Al-Ram

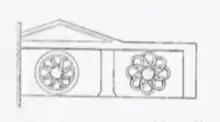
19th-century drawing of a lintel from a Crusader church, repurposed as a maqam

The former (old) mosque of Al-Ram was once a Crusader parish church.